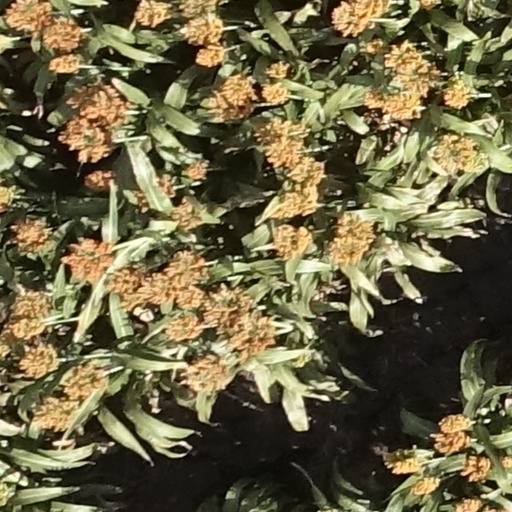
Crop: sorghum